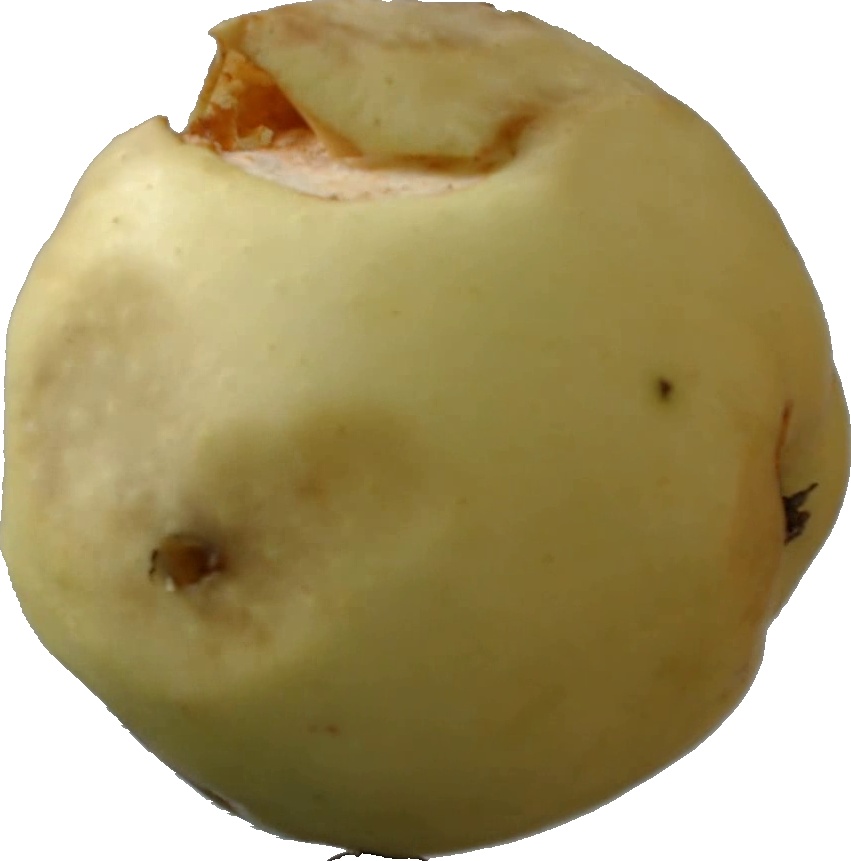
Label: apple_hit_1